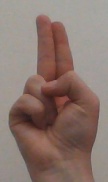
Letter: taa